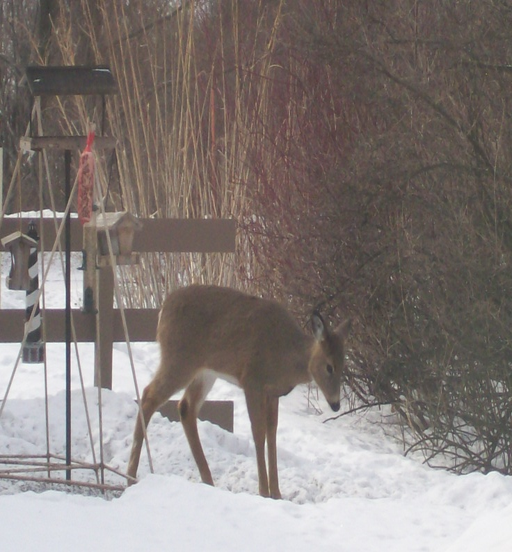
little deer at the bird feeder